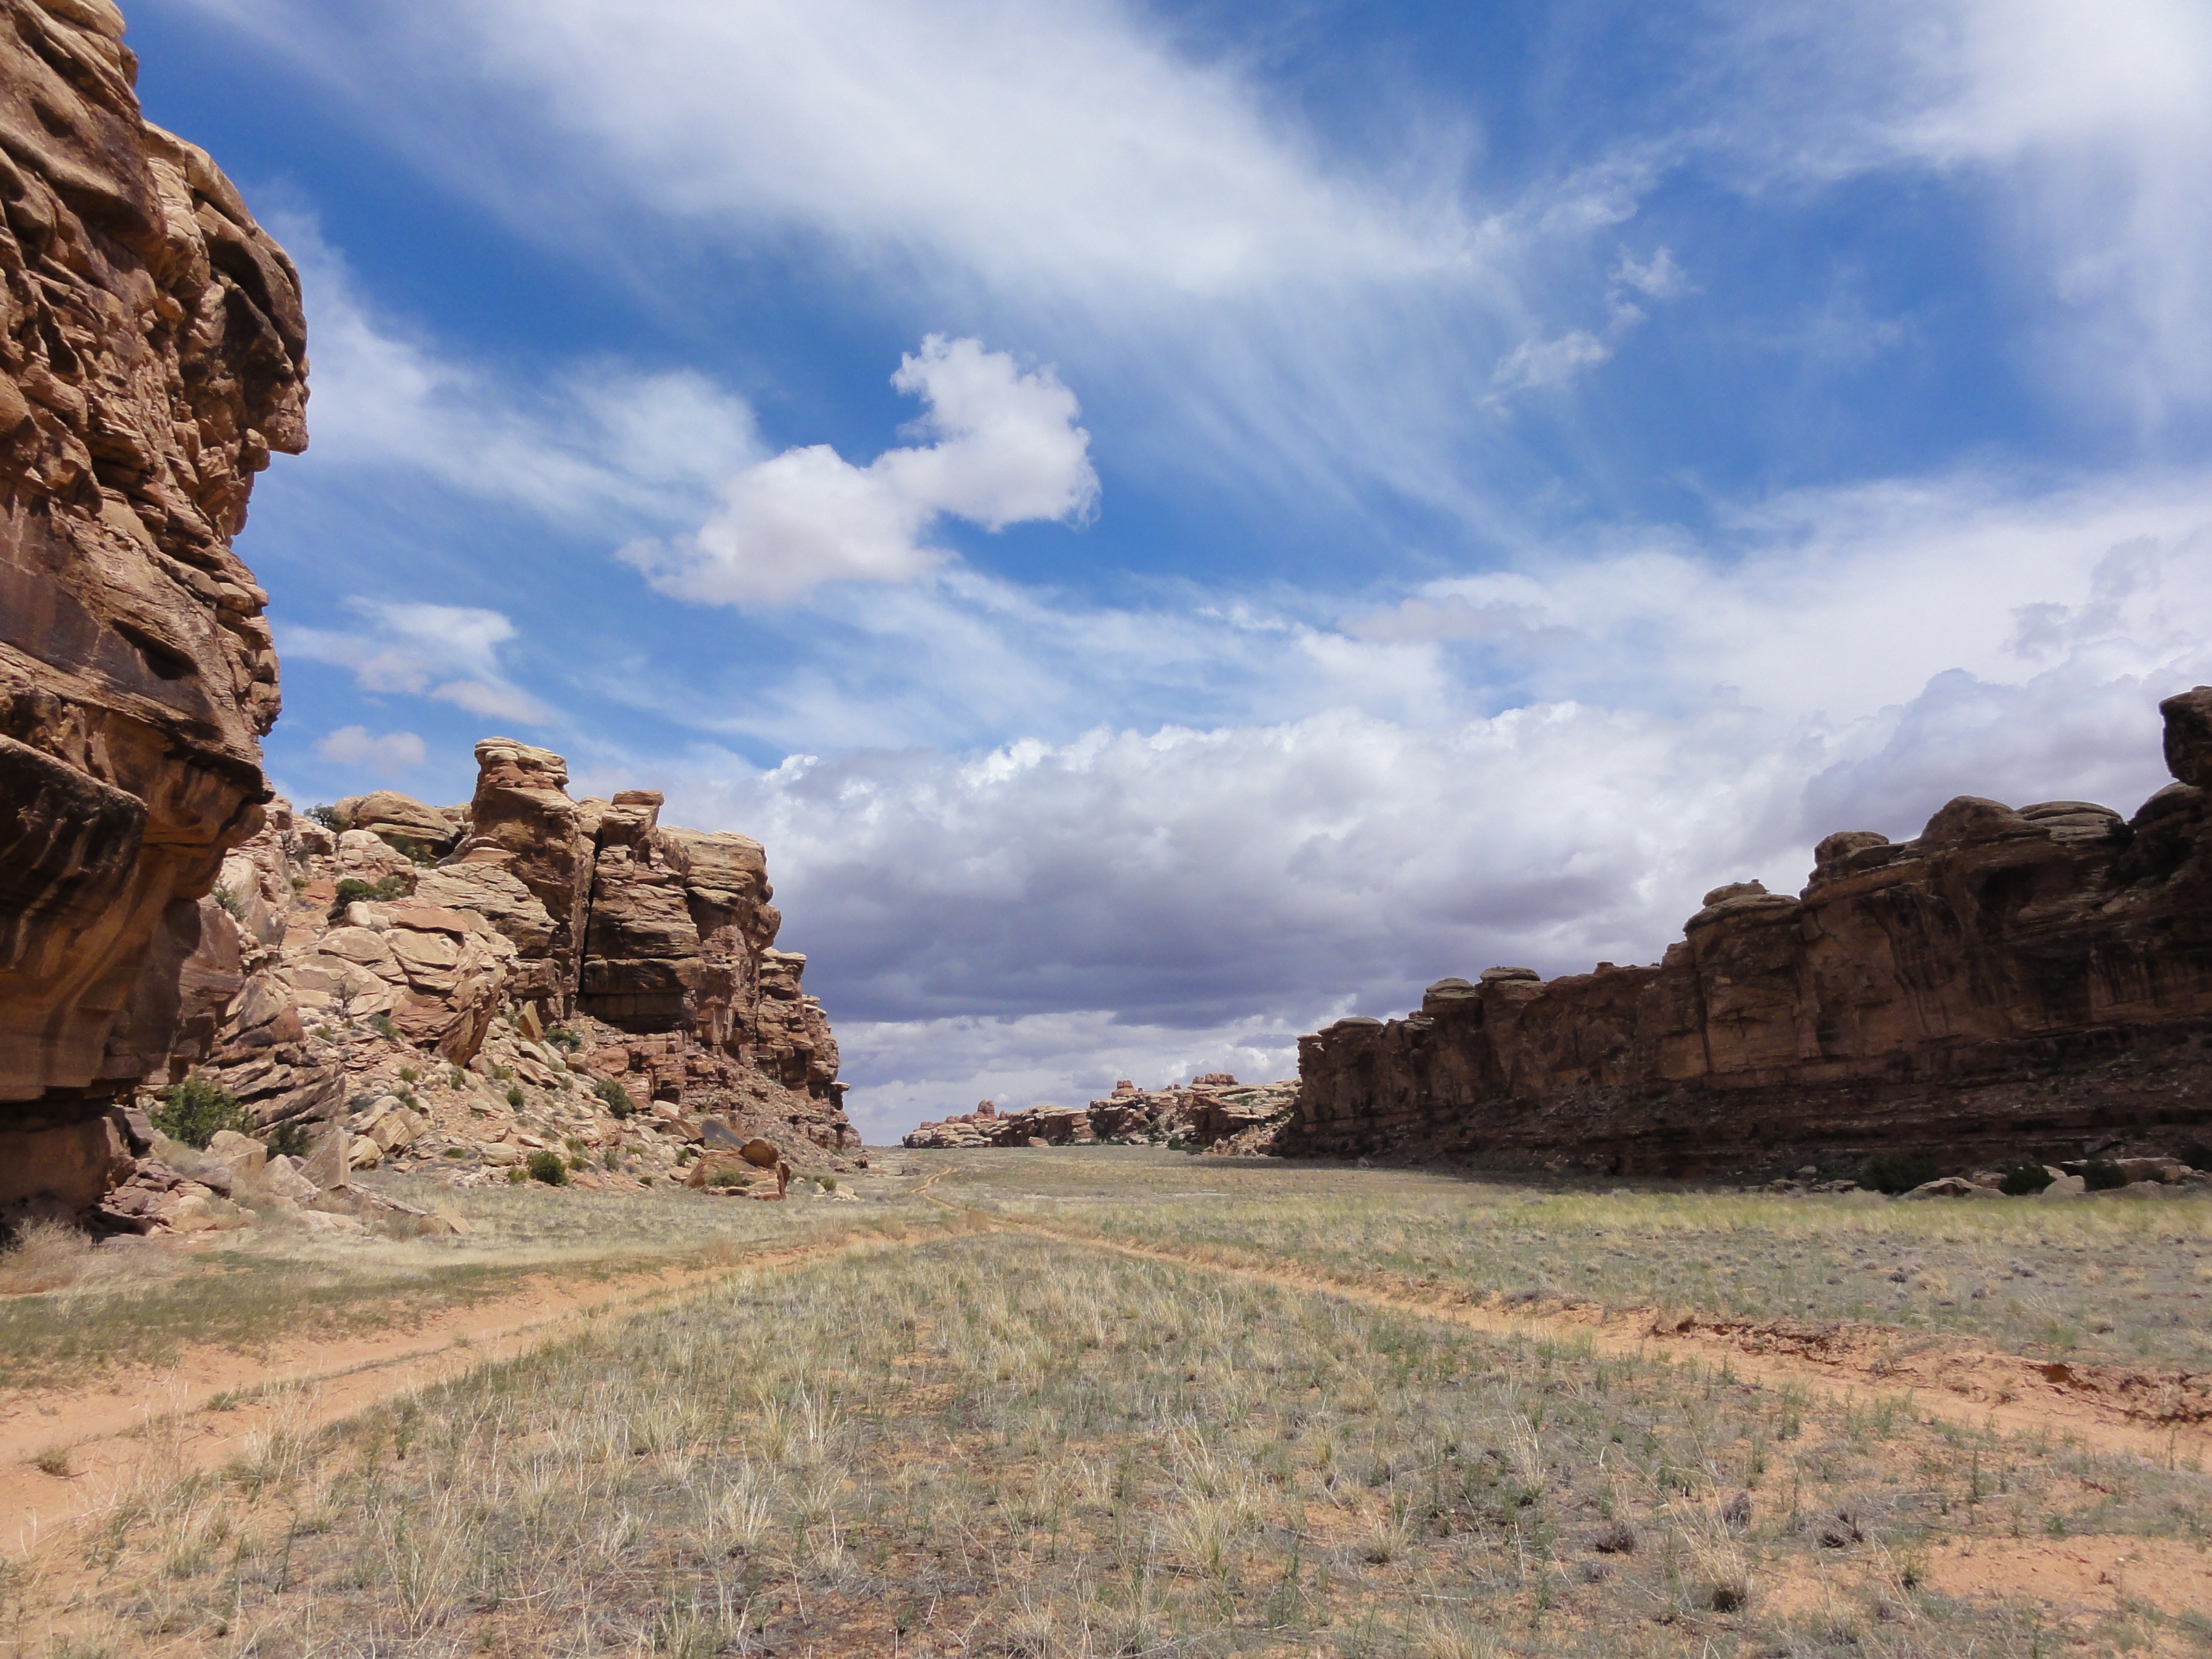
landscape, nature, path, rock, horizon, wilderness, mountain, sky, road, hill, desert, valley, stone, summer, formation, cliff, arch, scenic, natural, scenery, canyon, terrain, national park, outdoors, clouds, geology, utah, badlands, plateau, scene, southwest, moab, wadi, butte, landform, natural environment, geographical feature, mountainous landforms